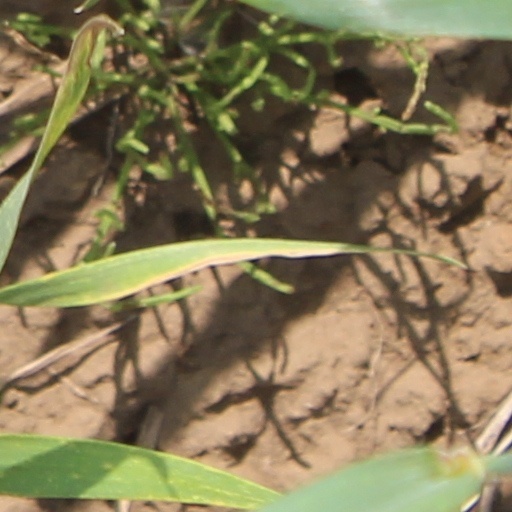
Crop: wheat